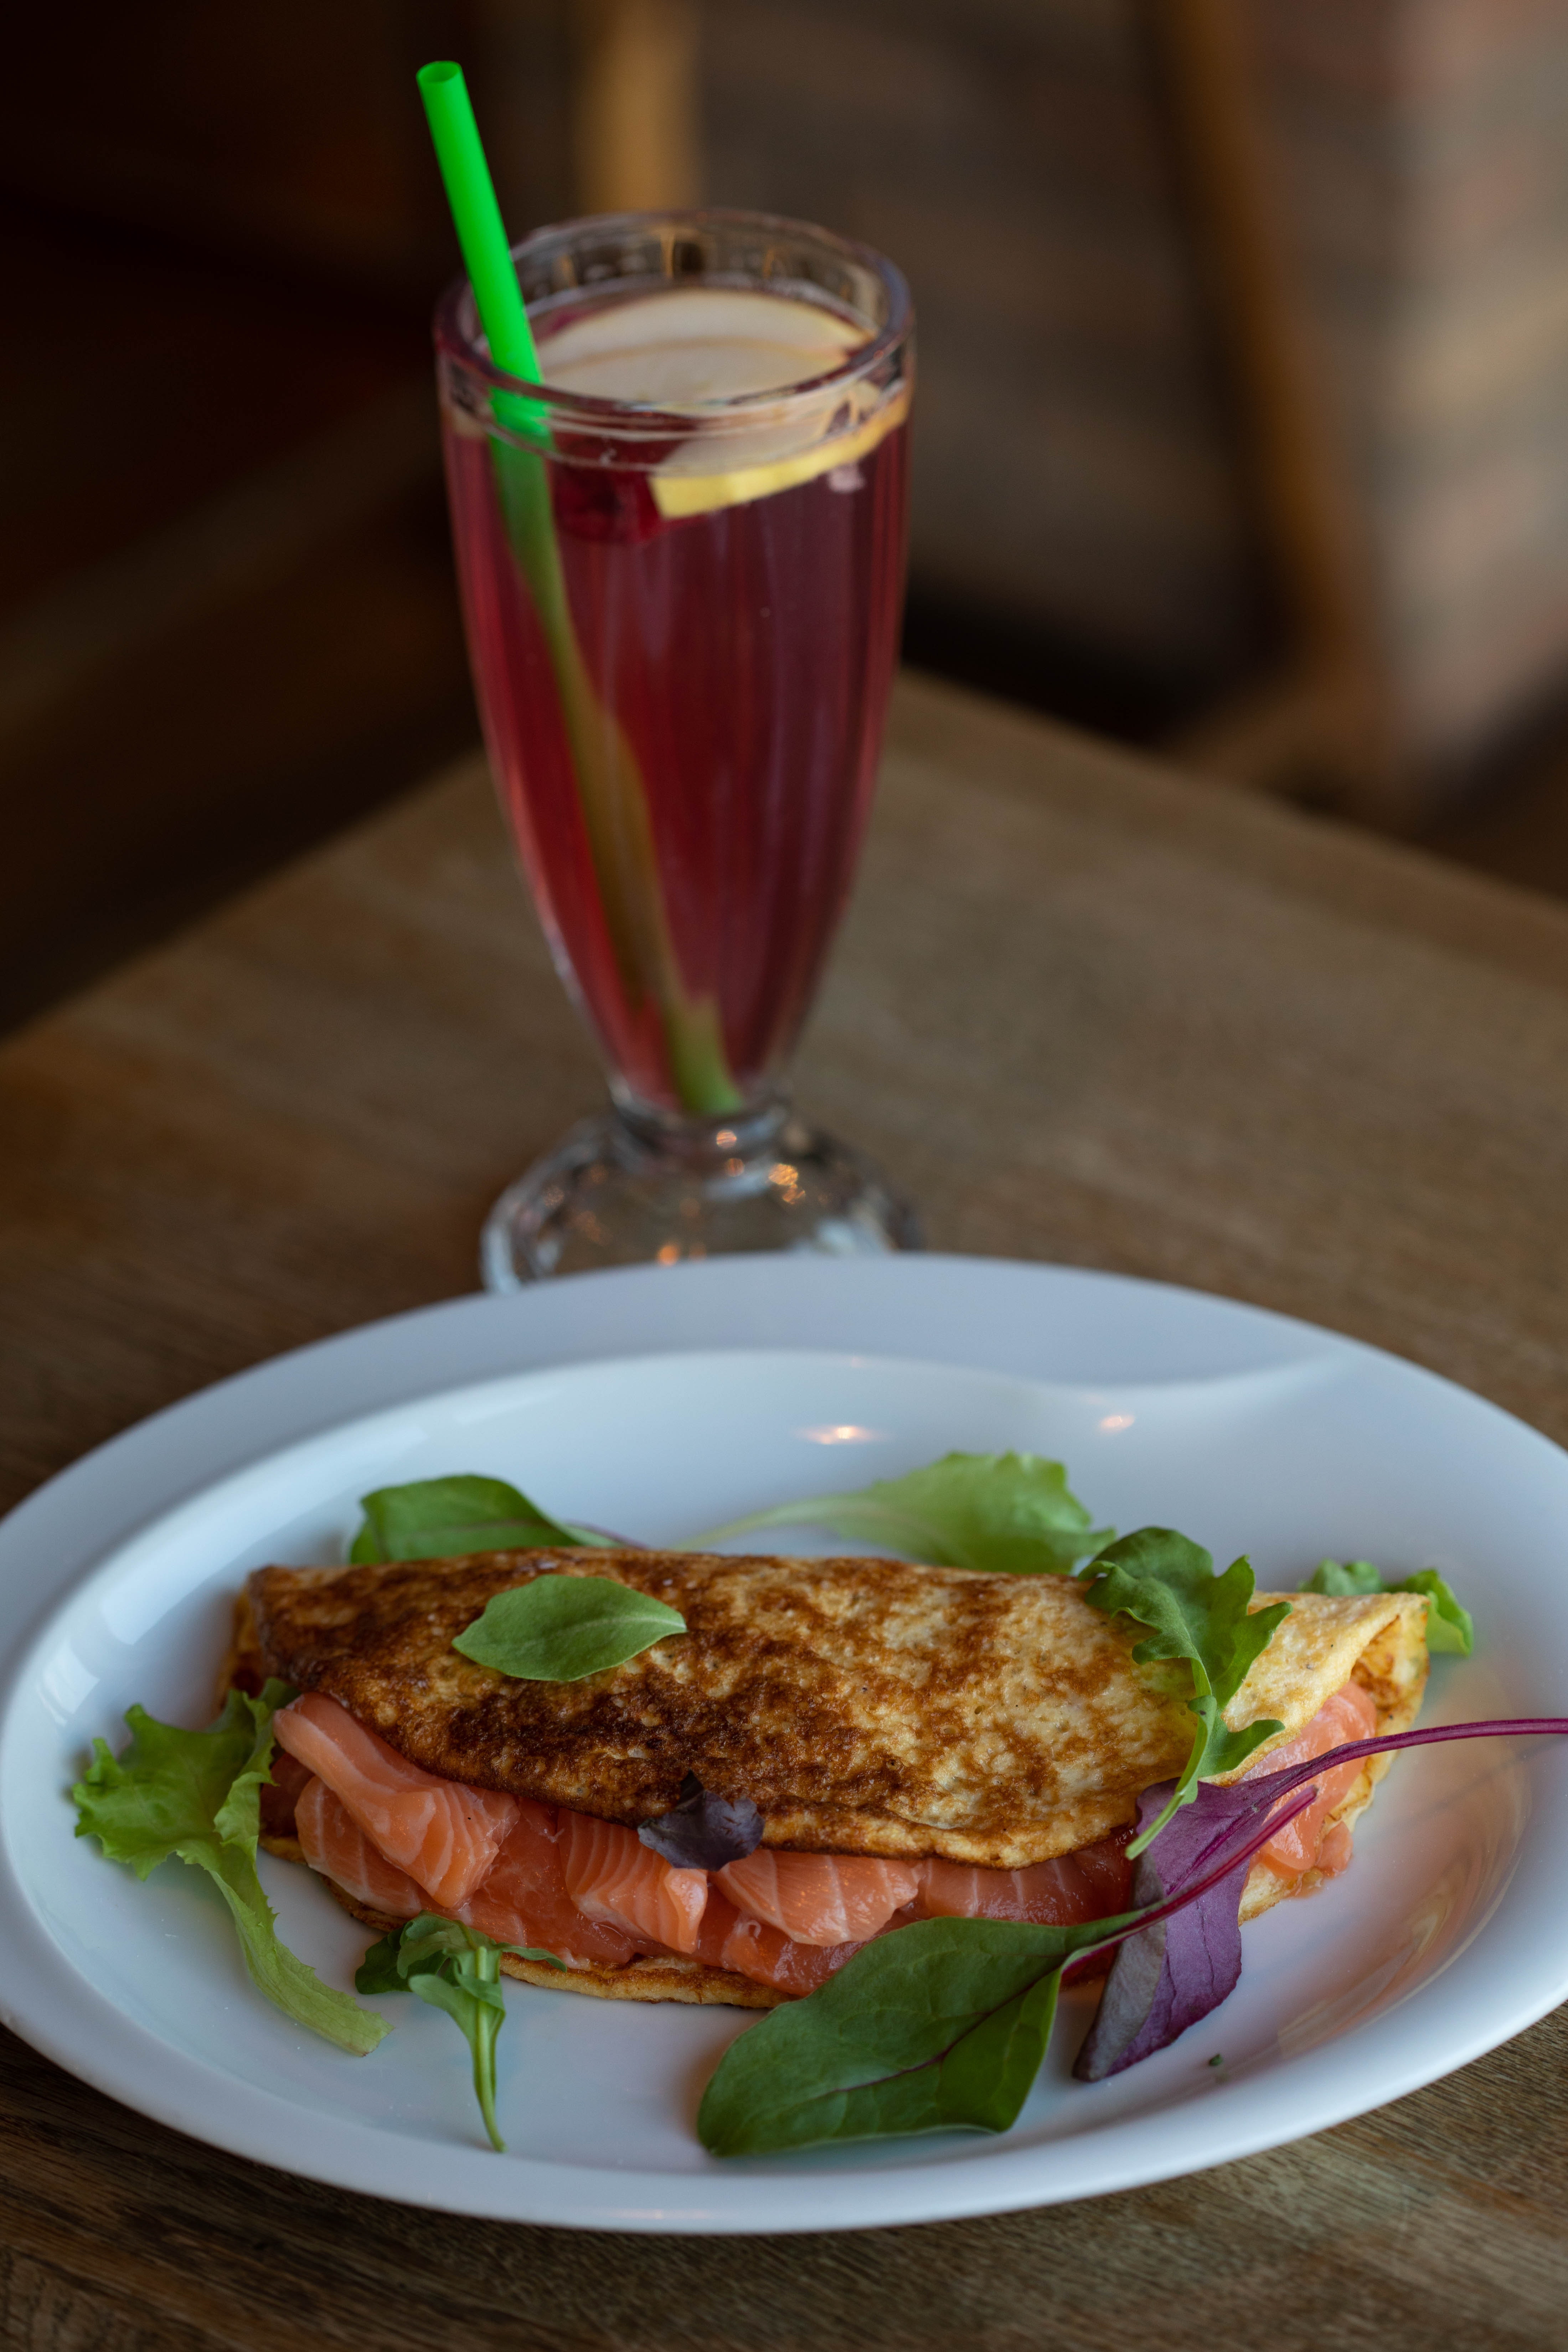
dish, food, cuisine, ingredient, produce, la carte food, schnitzel, brunch, recipe, drink, fried food, leaf vegetable, breakfast, meal, meat